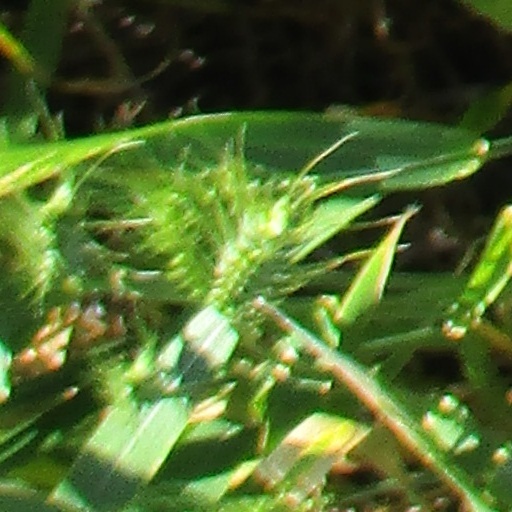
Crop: wheat